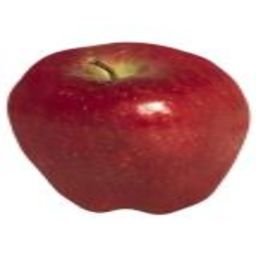
Label: Apple